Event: Typhoon Ruby
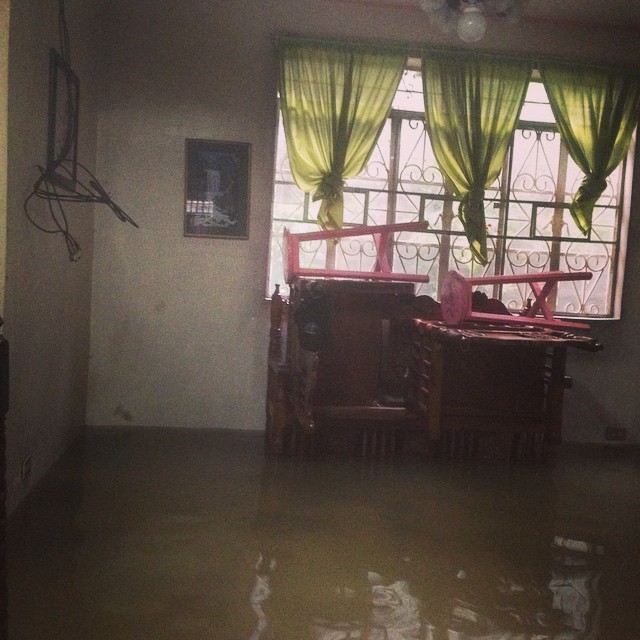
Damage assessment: damage